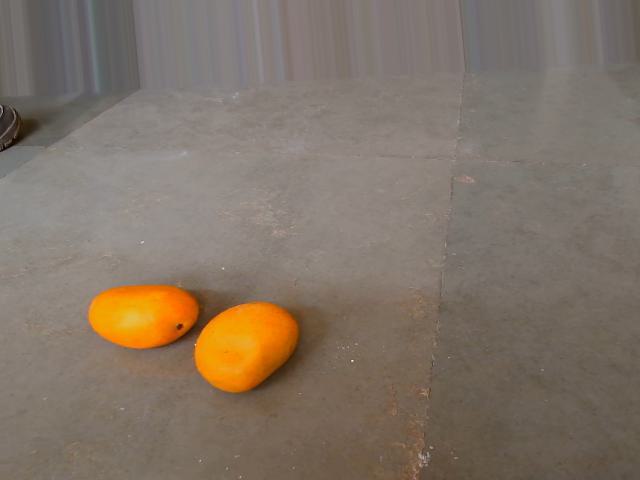
Label: Ripe_Mango